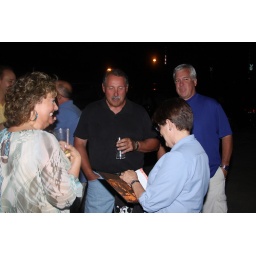
Jacki (Baldwin) and Gary Crooks, Barb (Strollo) Wetmore, Jeff GoodIn the backgound: Rick Rochon, unknown in lt blue shirt